Zürcher Museums-Bahn

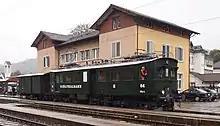
One of the railcars built for the electrification of the Sihltal line in 1924 and now preserved by the ZMB

The Zürcher Museums-Bahn (ZMB) is a heritage railway association based in the Swiss city of Zurich. It operates occasional services over the Sihltal line of the Sihltal Zürich Uetliberg Bahn, and preserves rolling stock, much of which formerly belonged to that operator.